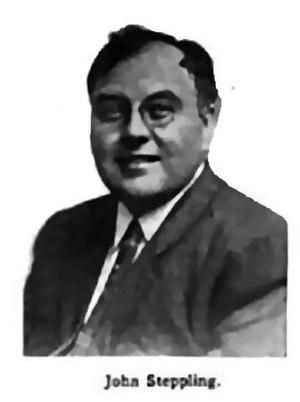
John Steppling est un acteur et réalisateur germano-américain né le 8 août 1870 à Essen en Royaume de Prusse et décédé le 5 avril 1932 à Hollywood aux États-Unis.